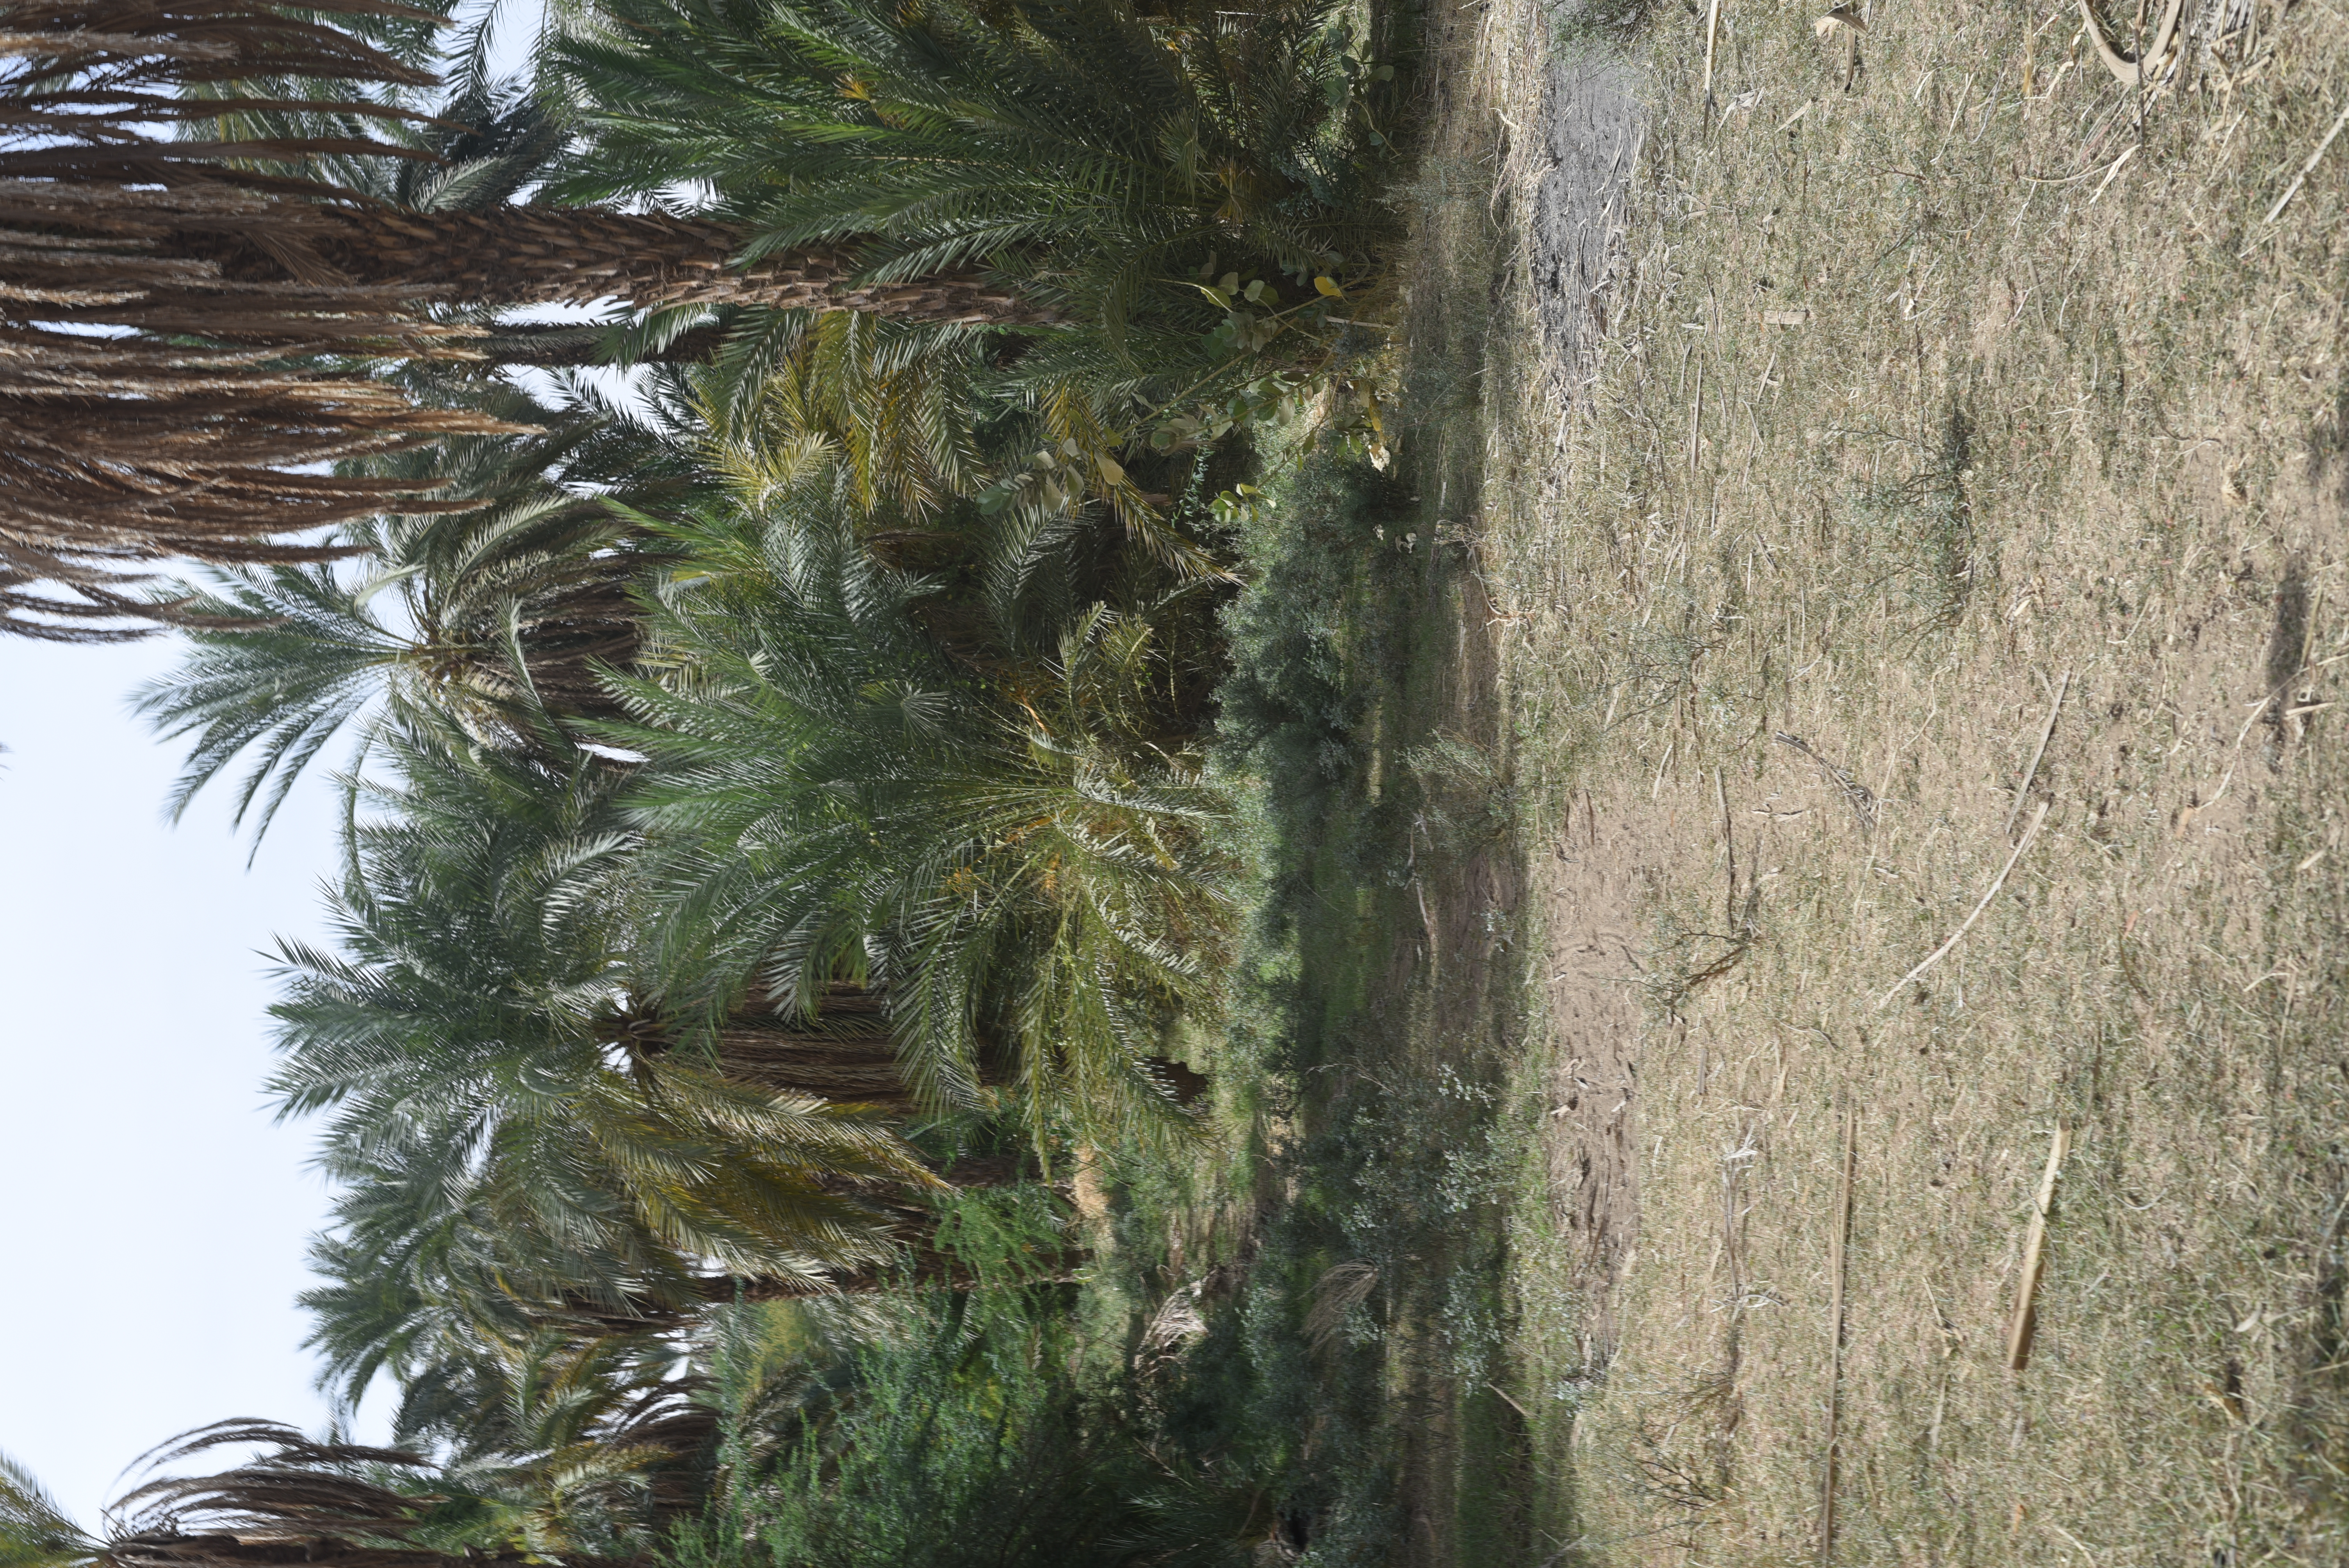
الوصف بالفصحى: جدول مياه محاط بأشجار شبه نخيل وأرض طميية.
الوصف بالعامية السودانية: جدول موية والشجر نخيل وطمي حوالين الجدول.
التصنيف: Nature & Landscape
التصنيف الفرعي: River scenes